Melbourne Rectangular Stadium

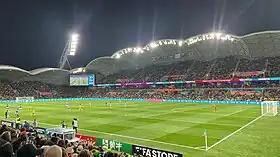
Jamaica versus Brazil during the 2023 FIFA Women's World Cup

The stadium was initially proposed to have a seating capacity of 20,000, upgradeable to 25,000. This was due to both expected demand, as well as a state government agreement with Docklands Stadium that no stadiums with a capacity greater than 30,000 would be constructed in Melbourne before 2010. These plans were revised after the Victory refused to commit to playing at a stadium of such small capacity, having achieved an average attendance of over 27,000 since their move to the Docklands Stadium in the 2006–07 A-League Season.